Deccan sultanates

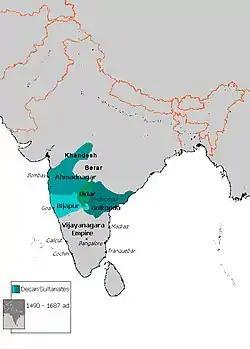
Map of the Deccan sultanates

Although the five sultanates were all ruled by Muslims, their founders were of diverse origins: the Nizam Shahi dynasty, the ruling family of the Ahmadnagar Sultanate, was founded by Malik Hasan Bahri, a Deccani Muslim of Brahmin origin; the Berar Sultanate by a Kannadiga Hindu Brahmin slave brought up as a Deccani Muslim; the Bidar Sultanate was founded by a Georgian slave; the Bijapur Sultanate was founded by a foreigner who may have been a Georgian slave purchased by Mahmud Gawan; and the Golconda Sultanate was of Iranian Turkmen origin.